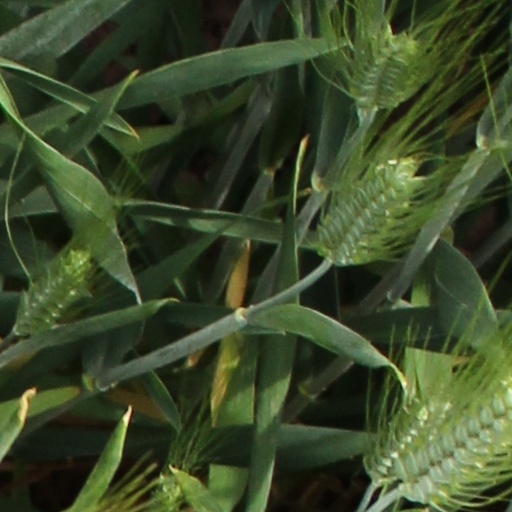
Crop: wheat